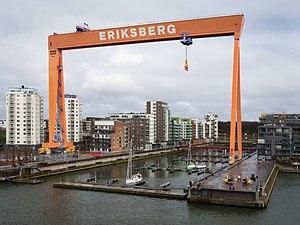
Göteborg, ou Gothembourg, est la cinquième ville des pays nordiques et la plus grande qui ne soit pas une capitale. Göteborg est la deuxième localité de la Suède par l'importance de son poids démographique ainsi que par son industrie et ses activités économiques. La ville est située à mi-chemin entre Oslo et Copenhague, sur le fleuve Göta älv à quelques kilomètres de son embouchure dans le Cattégat, dégagé des glaces pendant l'hiver.